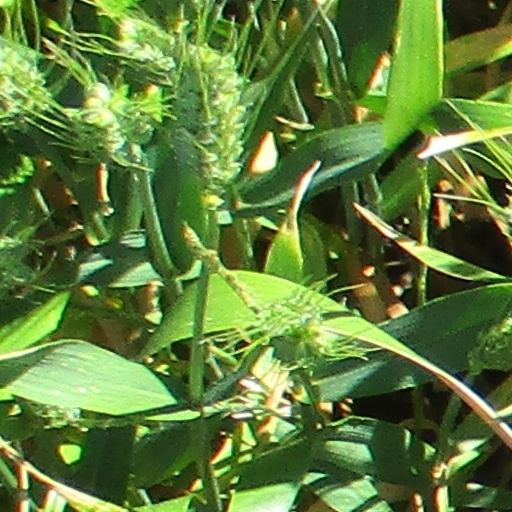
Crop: wheat